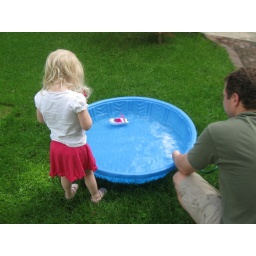
Testing out my new boat in the water